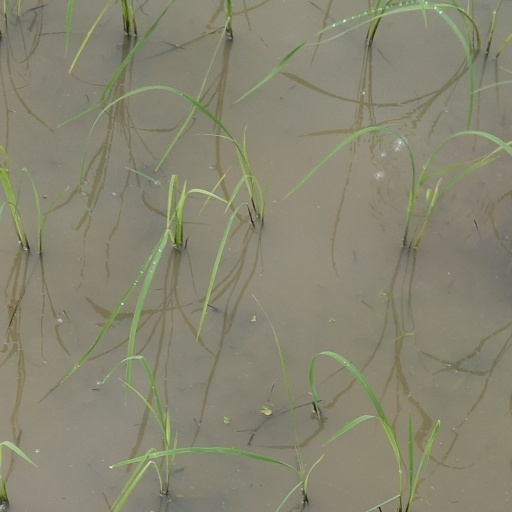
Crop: rice